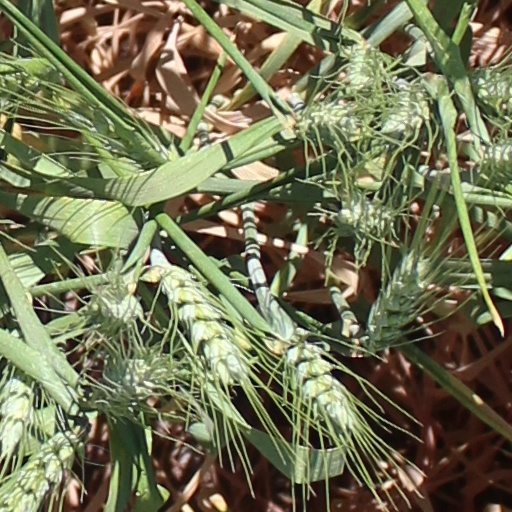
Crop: wheat